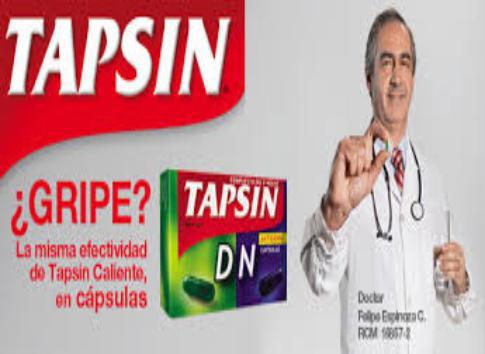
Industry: Medical